Sally Wheeler (legal scholar)

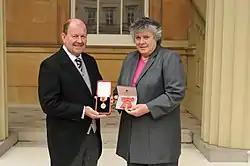
Sally Wheeler (right) with Sir John McCanny at their OBE/Knighthood investitures on 16 June 2017

Wheeler was a member of the Law Panel for the 2001 and 2008 Research Assessment Exercise (RAE) and participated in the Romanian RAE in 2011. She has reviewed research for Law Schools at more than ten UK universities and contributed to strategic reviews at both UK and non-UK universities. Wheeler has also served as a member of the Economic and Social Research Council's (ESRC) Grants Board, the Postgraduate Training Recognition Panel, the Postdoctoral Fellowships Assessment Panel, and Seminar Competition Panel. She currently serves on assessment panels for the Irish Research Council and on various Royal Irish Academy committees. In 2014, she received a Prize for Contributions to the Socio-Legal Community from the Socio-Legal Studies Association.